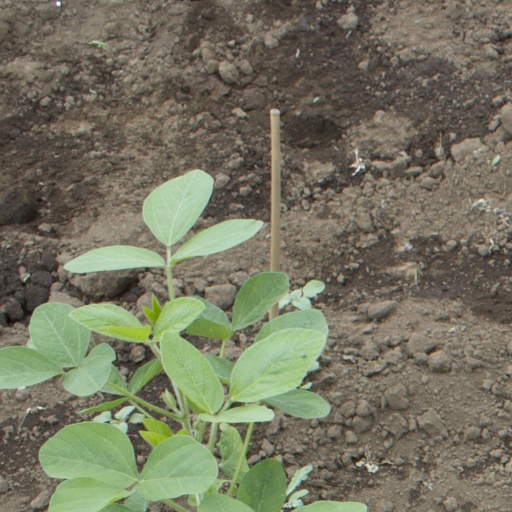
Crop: soybean